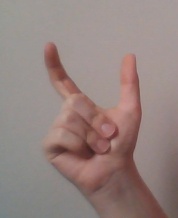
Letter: nun